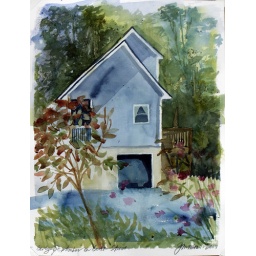
12x16 Watercolor.This is the opposite view of EDM 241, sitting down in the garden looking back up at the kitchen window.